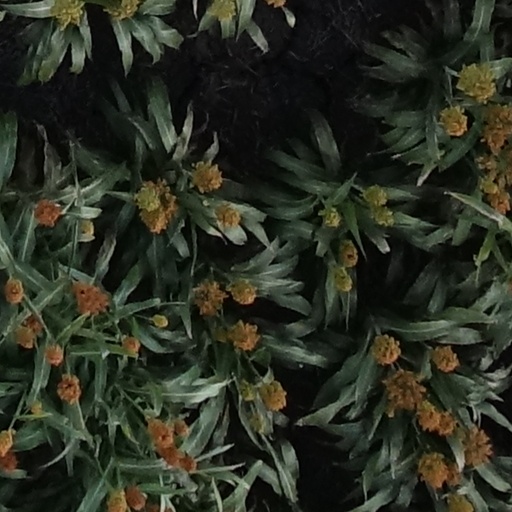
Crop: sorghum